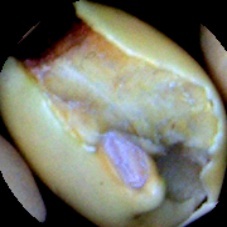
Label: Broken